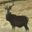
Label: deer